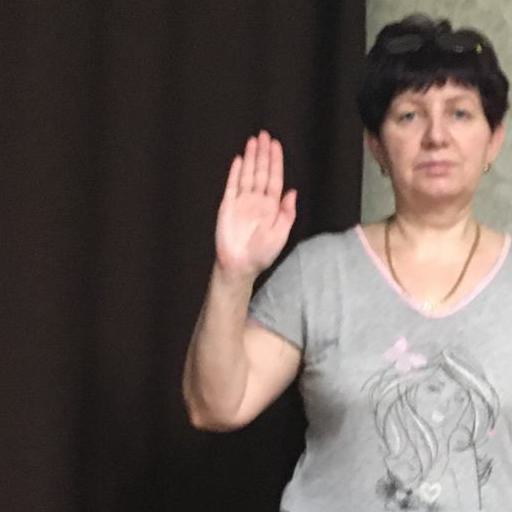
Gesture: stop